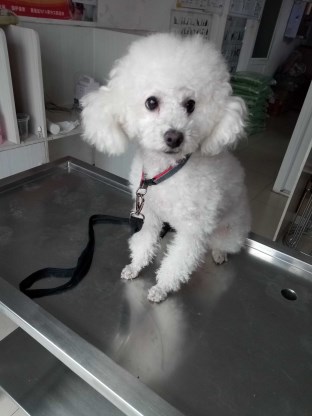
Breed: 7449-n000128-teddy